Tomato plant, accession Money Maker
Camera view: bottom (45 deg); turntable rotation: 0 degrees
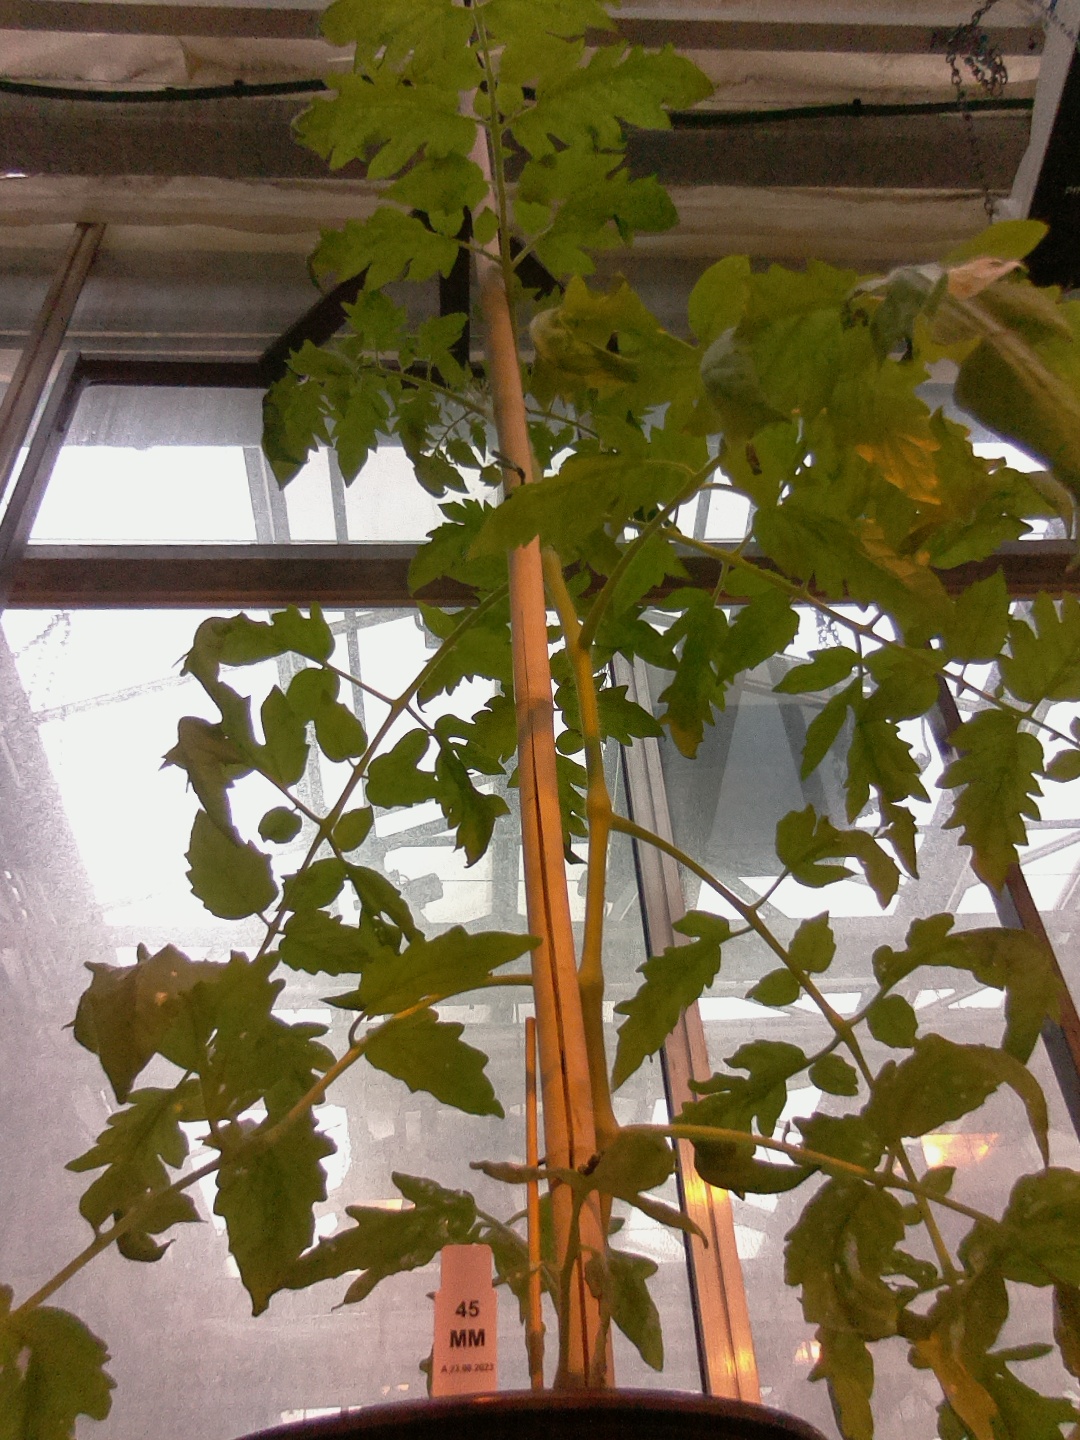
BBCH growth stage 53: 3 inflorescences visible